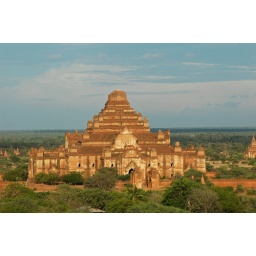
Huge ancient Buddhist Temple made out of red brick in the temple packed plain of Bagan and its green bushes